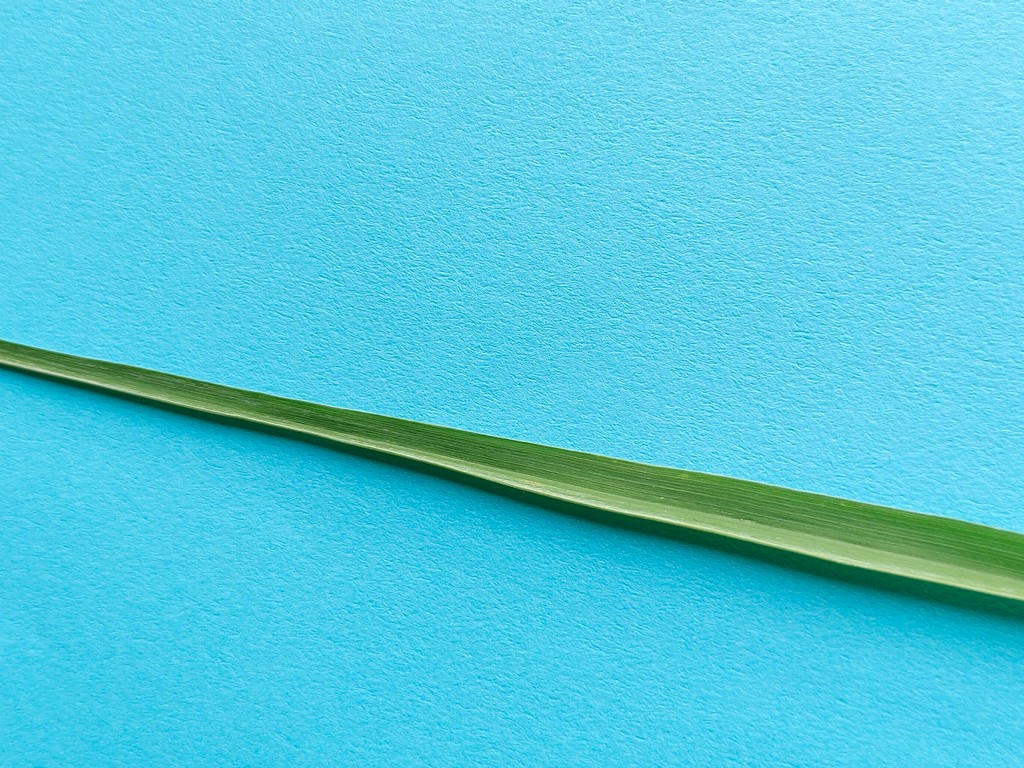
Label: Healthy